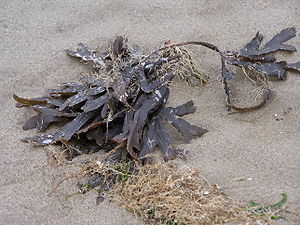
Planterigets systematik / Alger og egentlige planter
Brunalge tilhørende gruppen Stramenopila
Planterigets systematik er den botaniske disciplin hvor forskellige typer af planter grupperes i arter, slægter, familier, ordner osv.